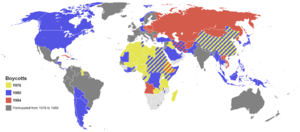
Boycott JO 80
Les Jeux olympiques d'été de 1980, officiellement connus comme les XXIIᵉˢ Jeux olympiques d'été, ont lieu à Moscou en URSS du 19 juillet au 3 août 1980. C'est la première fois que les Jeux se déroulent dans ce pays.